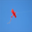
Label: airplane